Gustav Vasa

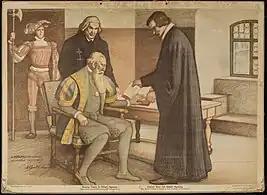
Gustav Vasa examines the Finnish translation of the New Testament presented by Mikael Agricola.

In the 1520s, the Petri brothers led a campaign for the introduction of Lutheranism. The decade saw many events which can be seen as gradual introductions of Protestantism, for instance the marriage of Olaus Petri – a consecrated priest – and several texts published by him, advocating Lutheran dogmas. A translation of the New Testament had also been published in 1526. After the reformation, a full translation was published in 1540–41, called the Gustav Vasa Bible. However, knowledge of Greek and Hebrew among Swedish clergymen was not sufficient for a translation from the original sources; instead the work followed the German translation by Martin Luther in 1534.